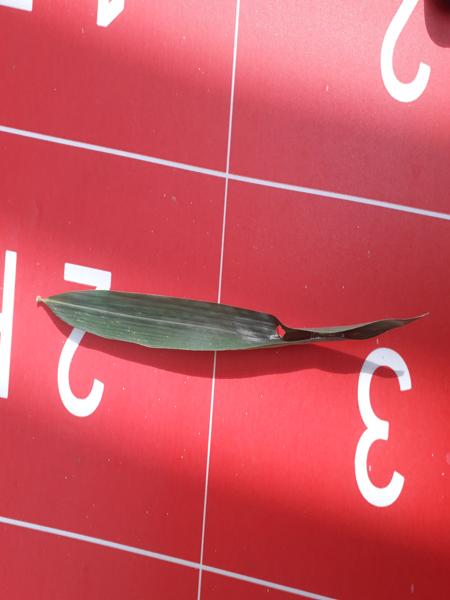
Plant: Bamboo